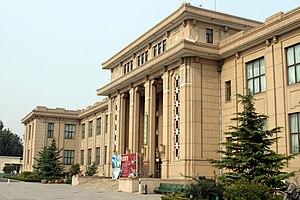
Le musée d'histoire naturelle de Pékin est un musée scientifique chinois situé à Pékin. Il est le premier musée d'histoire naturelle d'importance à avoir été créé en Chine et demeure le musée du genre le plus visité du pays. Il a été fondé en 1951 sous le nom de National Central Museum of Natural History. Il a été renommé en 1962.